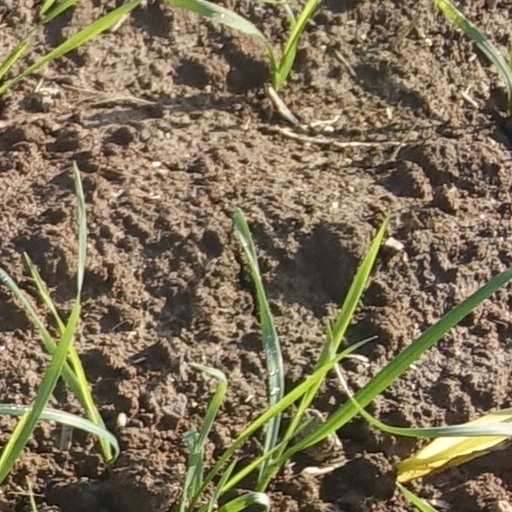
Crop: wheat